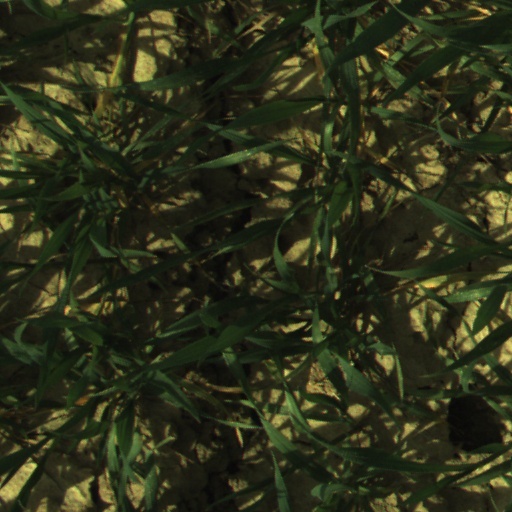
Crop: wheat